Lists of political office-holders in Transylvania

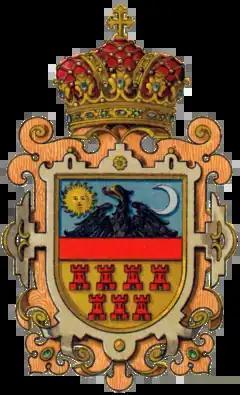
Coat of arms of the Grand Principality of Transylvania (19th century).

These are lists of political office-holders in Transylvania, from the 10th century, until 1867.